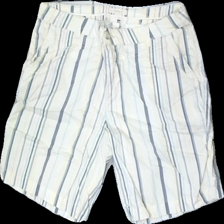
View: front
Type: Shorts
Category: Men
Brand: Esprit
Colors: Yellow, Pink, Blue, Multicolor
Material: 73% Cotton 27% Viscose
Pattern: Striped
Cut: Regular, V-collar
Season: Summer
Price range: 150-250
Recommended usage: Reuse
Description: Striped shorts